Schneider CA1

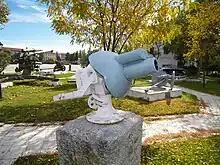
75 mm "Blockhaus Schneider" gun of the Schneider CA at the Museum of Armoured Vehicles at El Goloso, Spain

Even before the end of the war, on 6 October 1918 Estienne had proposed to phase out all Schneider tanks from operational units, remove their armament and deploy them as instruction and recovery vehicles. These should be distinguished from those vehicles that from the very beginning had been used as supply tanks, with the cannon removed and the hole plated over. Indeed, by the end of 1918, all surviving Schneider tanks had been given the destination of utility vehicles, although it is unknown to what extent and at what rate any rebuilding took place. On 1 December 1918 "Groupements" I and IV fused with Renault FT units and "Groupement" II and III, together with AS 9 from "Groupement I", reformed into three new "Groupements Lourds" (I, II and III) equipped with the British Mark V* type. Some of the still serviceable Schneiders were rebuilt as recovery vehicles and tank transporters serving with Renault FT units. In 1928 a project was presented for a Schneider CA Modèle 1928 recovery tank with the upper hull replaced by a motorised crane, that could be stabilised by a large jack at the rear of the vehicle.